Mission Istaanbul

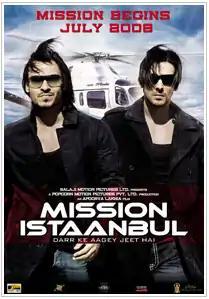
Theatrical release poster

Mission Istaanbul is a 2008 Indian Hindi-language action thriller film directed by Apoorva Lakhia. It stars Vivek Oberoi, Zayed Khan, and Shriya Saran.